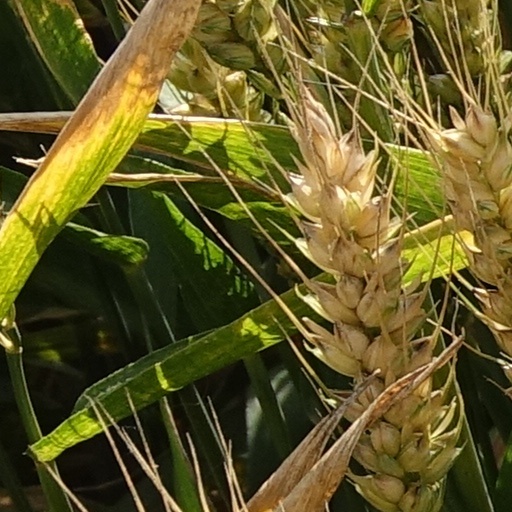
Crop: wheat